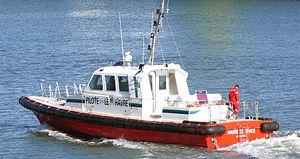
bateaux pilotes du Havre rentrant dans un bassin du port du Havre.
Cette liste donne une présentation rapide et illustrée de différents types de navires ; pour une liste plus complète, se reporter à la liste alphabétique des types de bateaux ; pour l'article encyclopédique, consulter Bateau.
Le bateau pilote, ou pilotine, est un bateau rapide qui est utilisé pour transporter le pilote à bord des navires qui arrivent ou quittent le port. Ce navire appartient à la station de pilotage du port concerné. Il peut être construit spécialement pour effectuer ce travail. Dans les petits ports, ces bateaux peuvent également servir occasionnellement de bateau de service de lamanage.